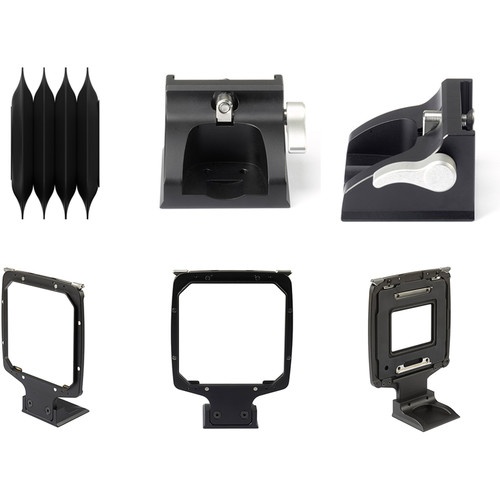
Ultima to Actus-XL-DB Upgrade
ACXL-370 *Special Order Cannot Be Returned Upgrade Package Ultima to Actus-XL for Digital Back Upgrade your existing Cambo Ultima with this conversion package for use with Digital backs, and take advantage of the features that make the ACTUS so different from other platforms. Just replace the front and rear frames with these new parts and you can mount Actus lens panels on the front standard and the interchangeable Cambo SLW-adapters to the rear standard and connect both with the included bellows ACDB-254 with 300mm extension, matching the Ultima's monorail length of 30cm. The front lens panel mount block ACXL-960 has also been prepared to use the Ultima compendium UL-343. The rear frame mount ACXL-970 accepts the Cambo SLW-adapter that is used on the Cambo WideRS platform and the CSLB/CMSLB sliding backs. Contents ACXL-960 Interchangeable Lens Plate Holder ACXL-970 Digital Back Interface Plate Holder ACDB-254 300 mm extension bellows You only have to add an Actus lensplate and a SLW-adapter for the DB to complete the total set up.
Brand: Cambo USA
Category: Cameras & Optics > Camera & Optic Accessories > Camera Parts & Accessories > Camera Digital Backs